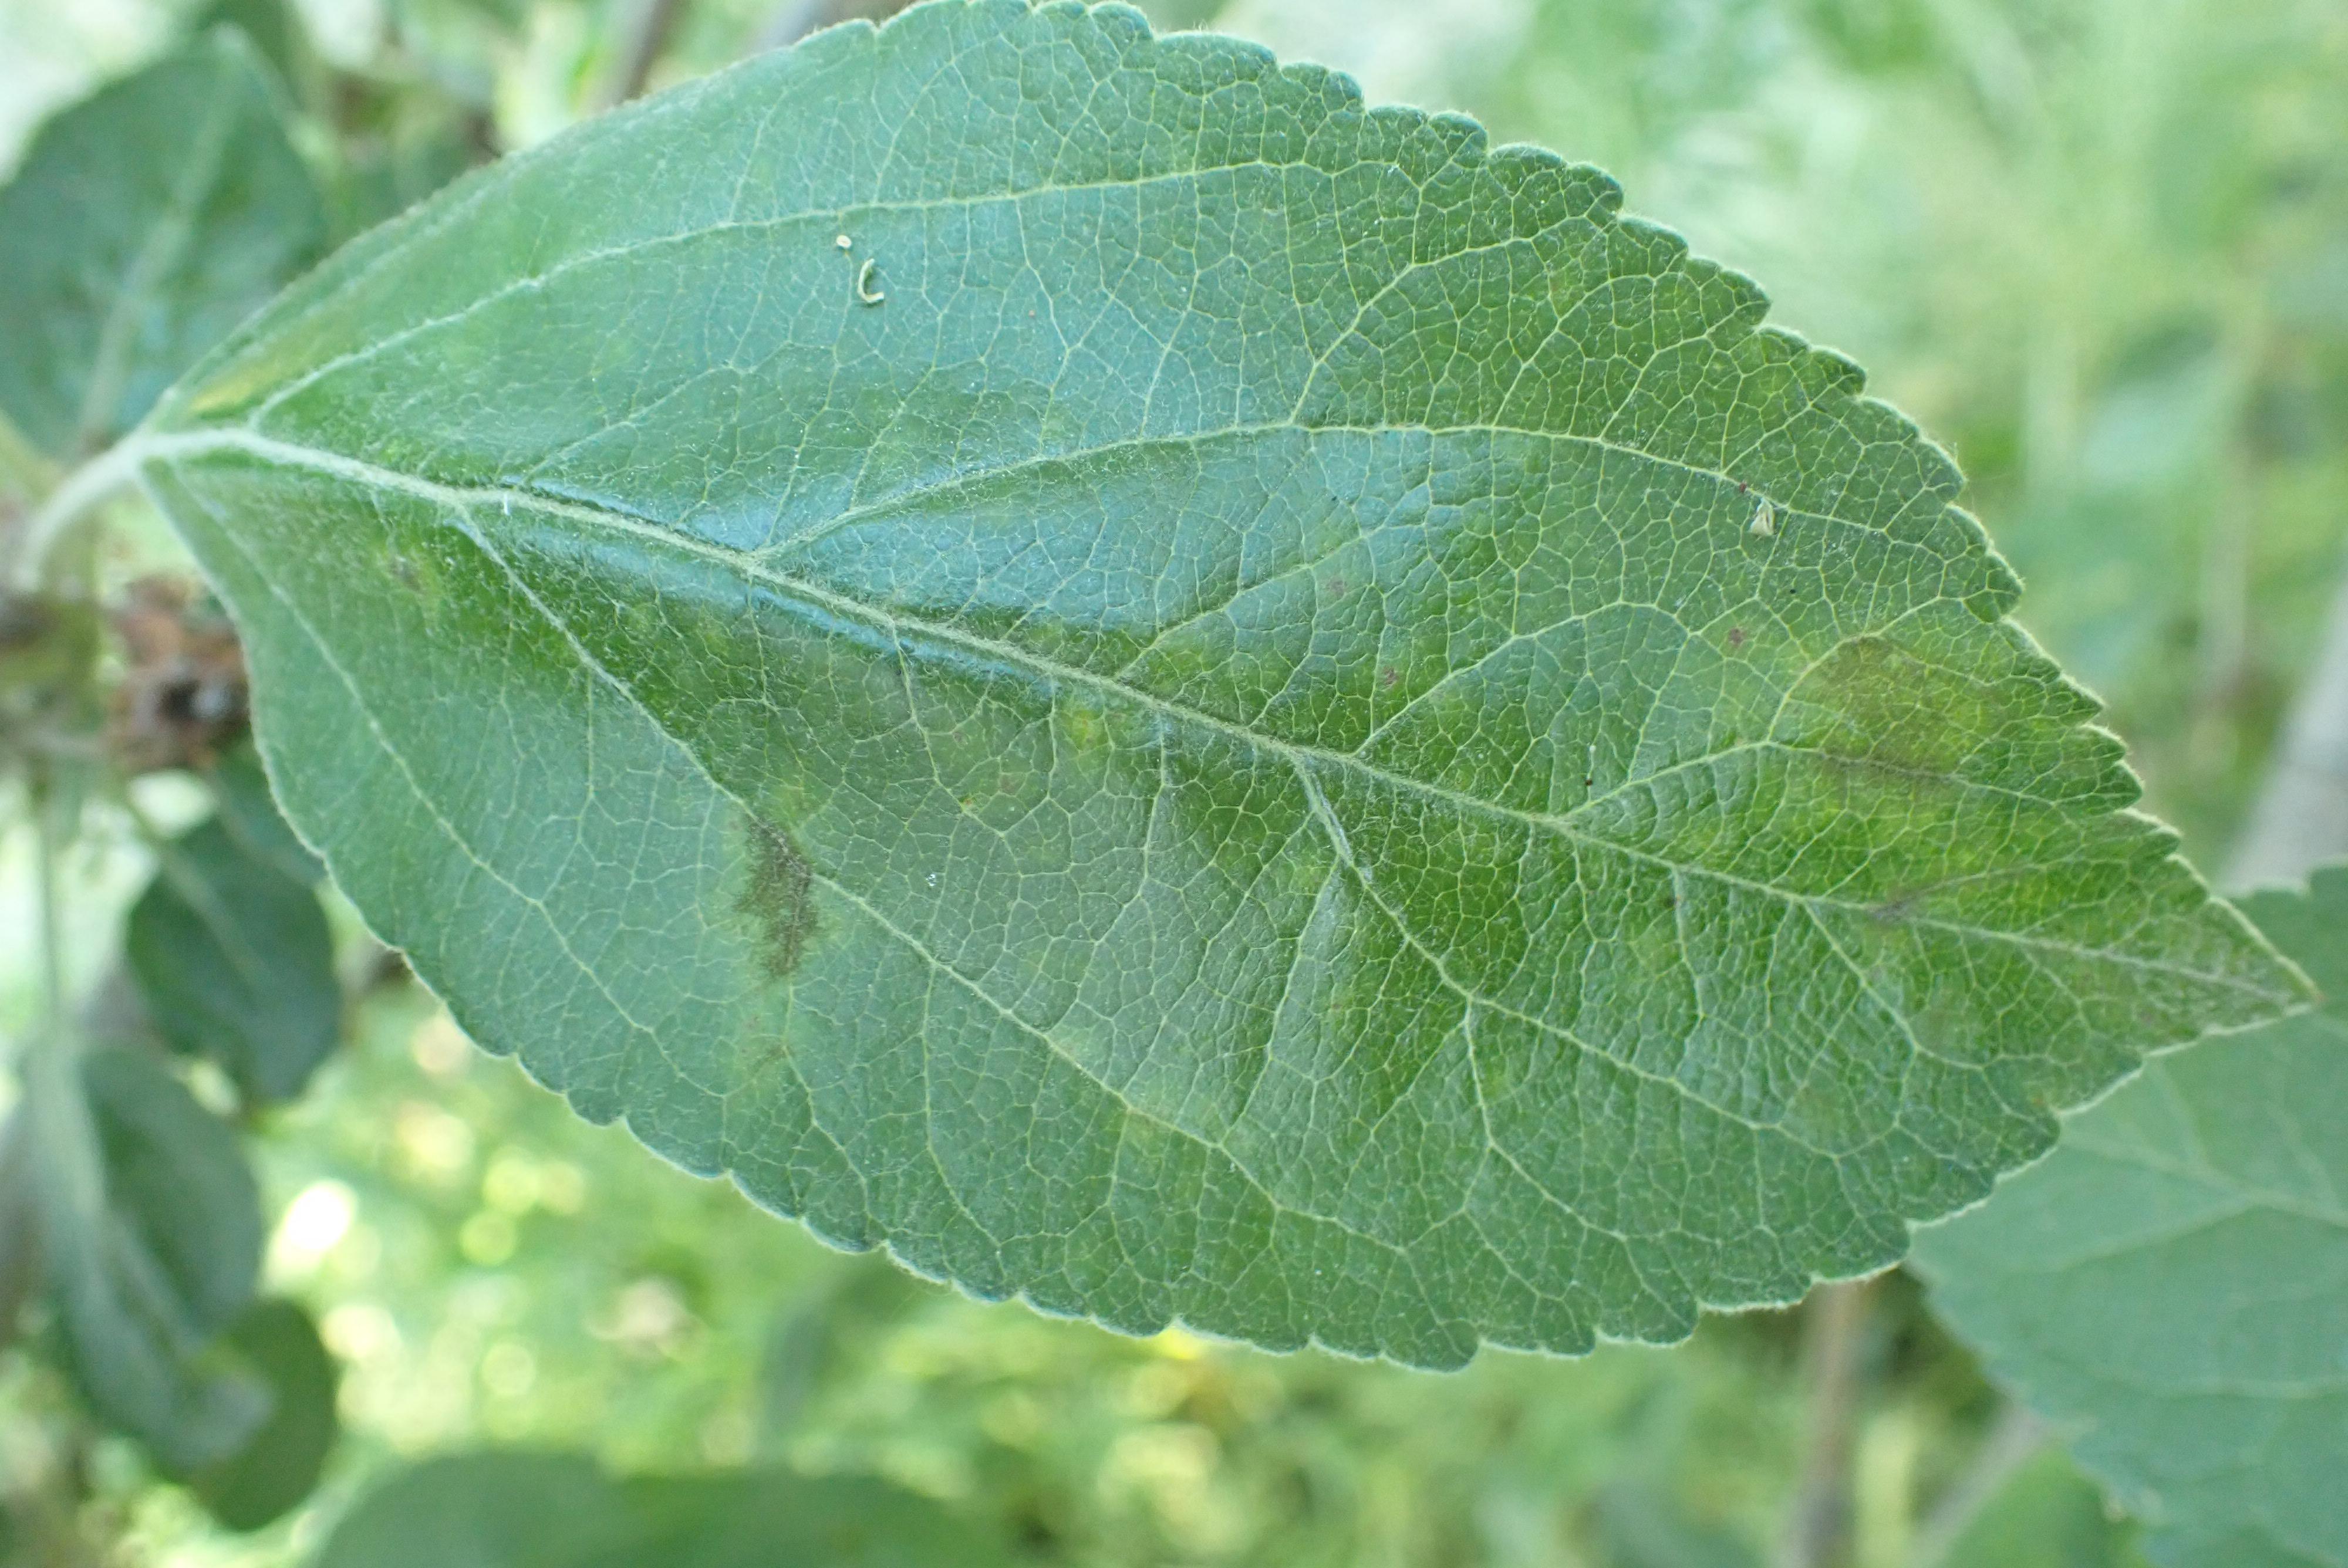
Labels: scab